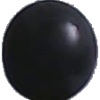
Label: Grape Blue 1